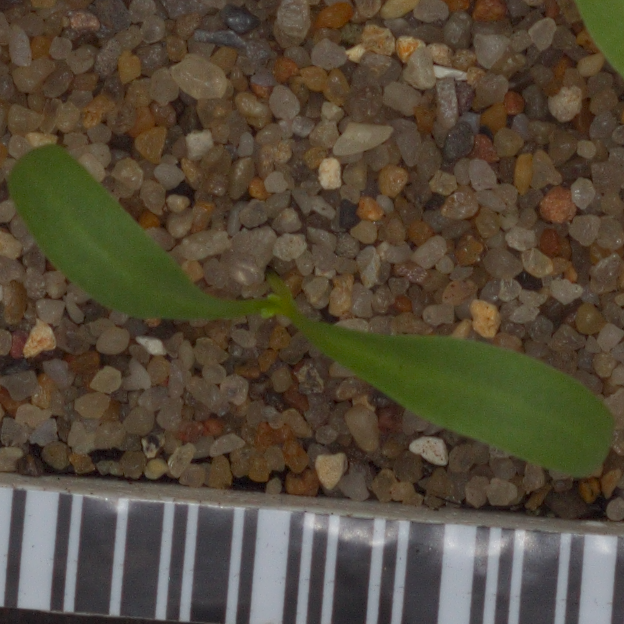
Label: sugar_beet